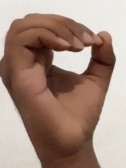
ASL sign: O